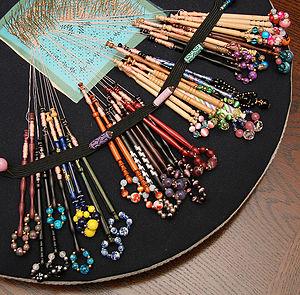
La dentelle aux fuseaux est une technique manuelle traditionnelle de la passementerie qui consiste à tisser des pièces délicates telles que napperons, mouchoirs, broderies en dentelle faite à la main, à partir de fil de coton enroulé sur des fuseaux que l'on tisse à partir d'un modèle réalisé sur un carton ou un carreau qui sert de patron.